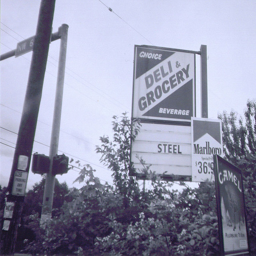
Store signs over tree next to street light.
A deli grocery sign is hanging next to a Marlboro sign next to the street.
There is a sign displayed along with two cigarette advertisements.
some signs a telephone pole and some trees
a sign is hanging on a pole outside